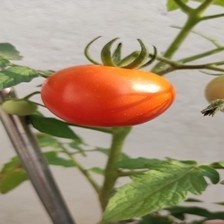
Label: tomato